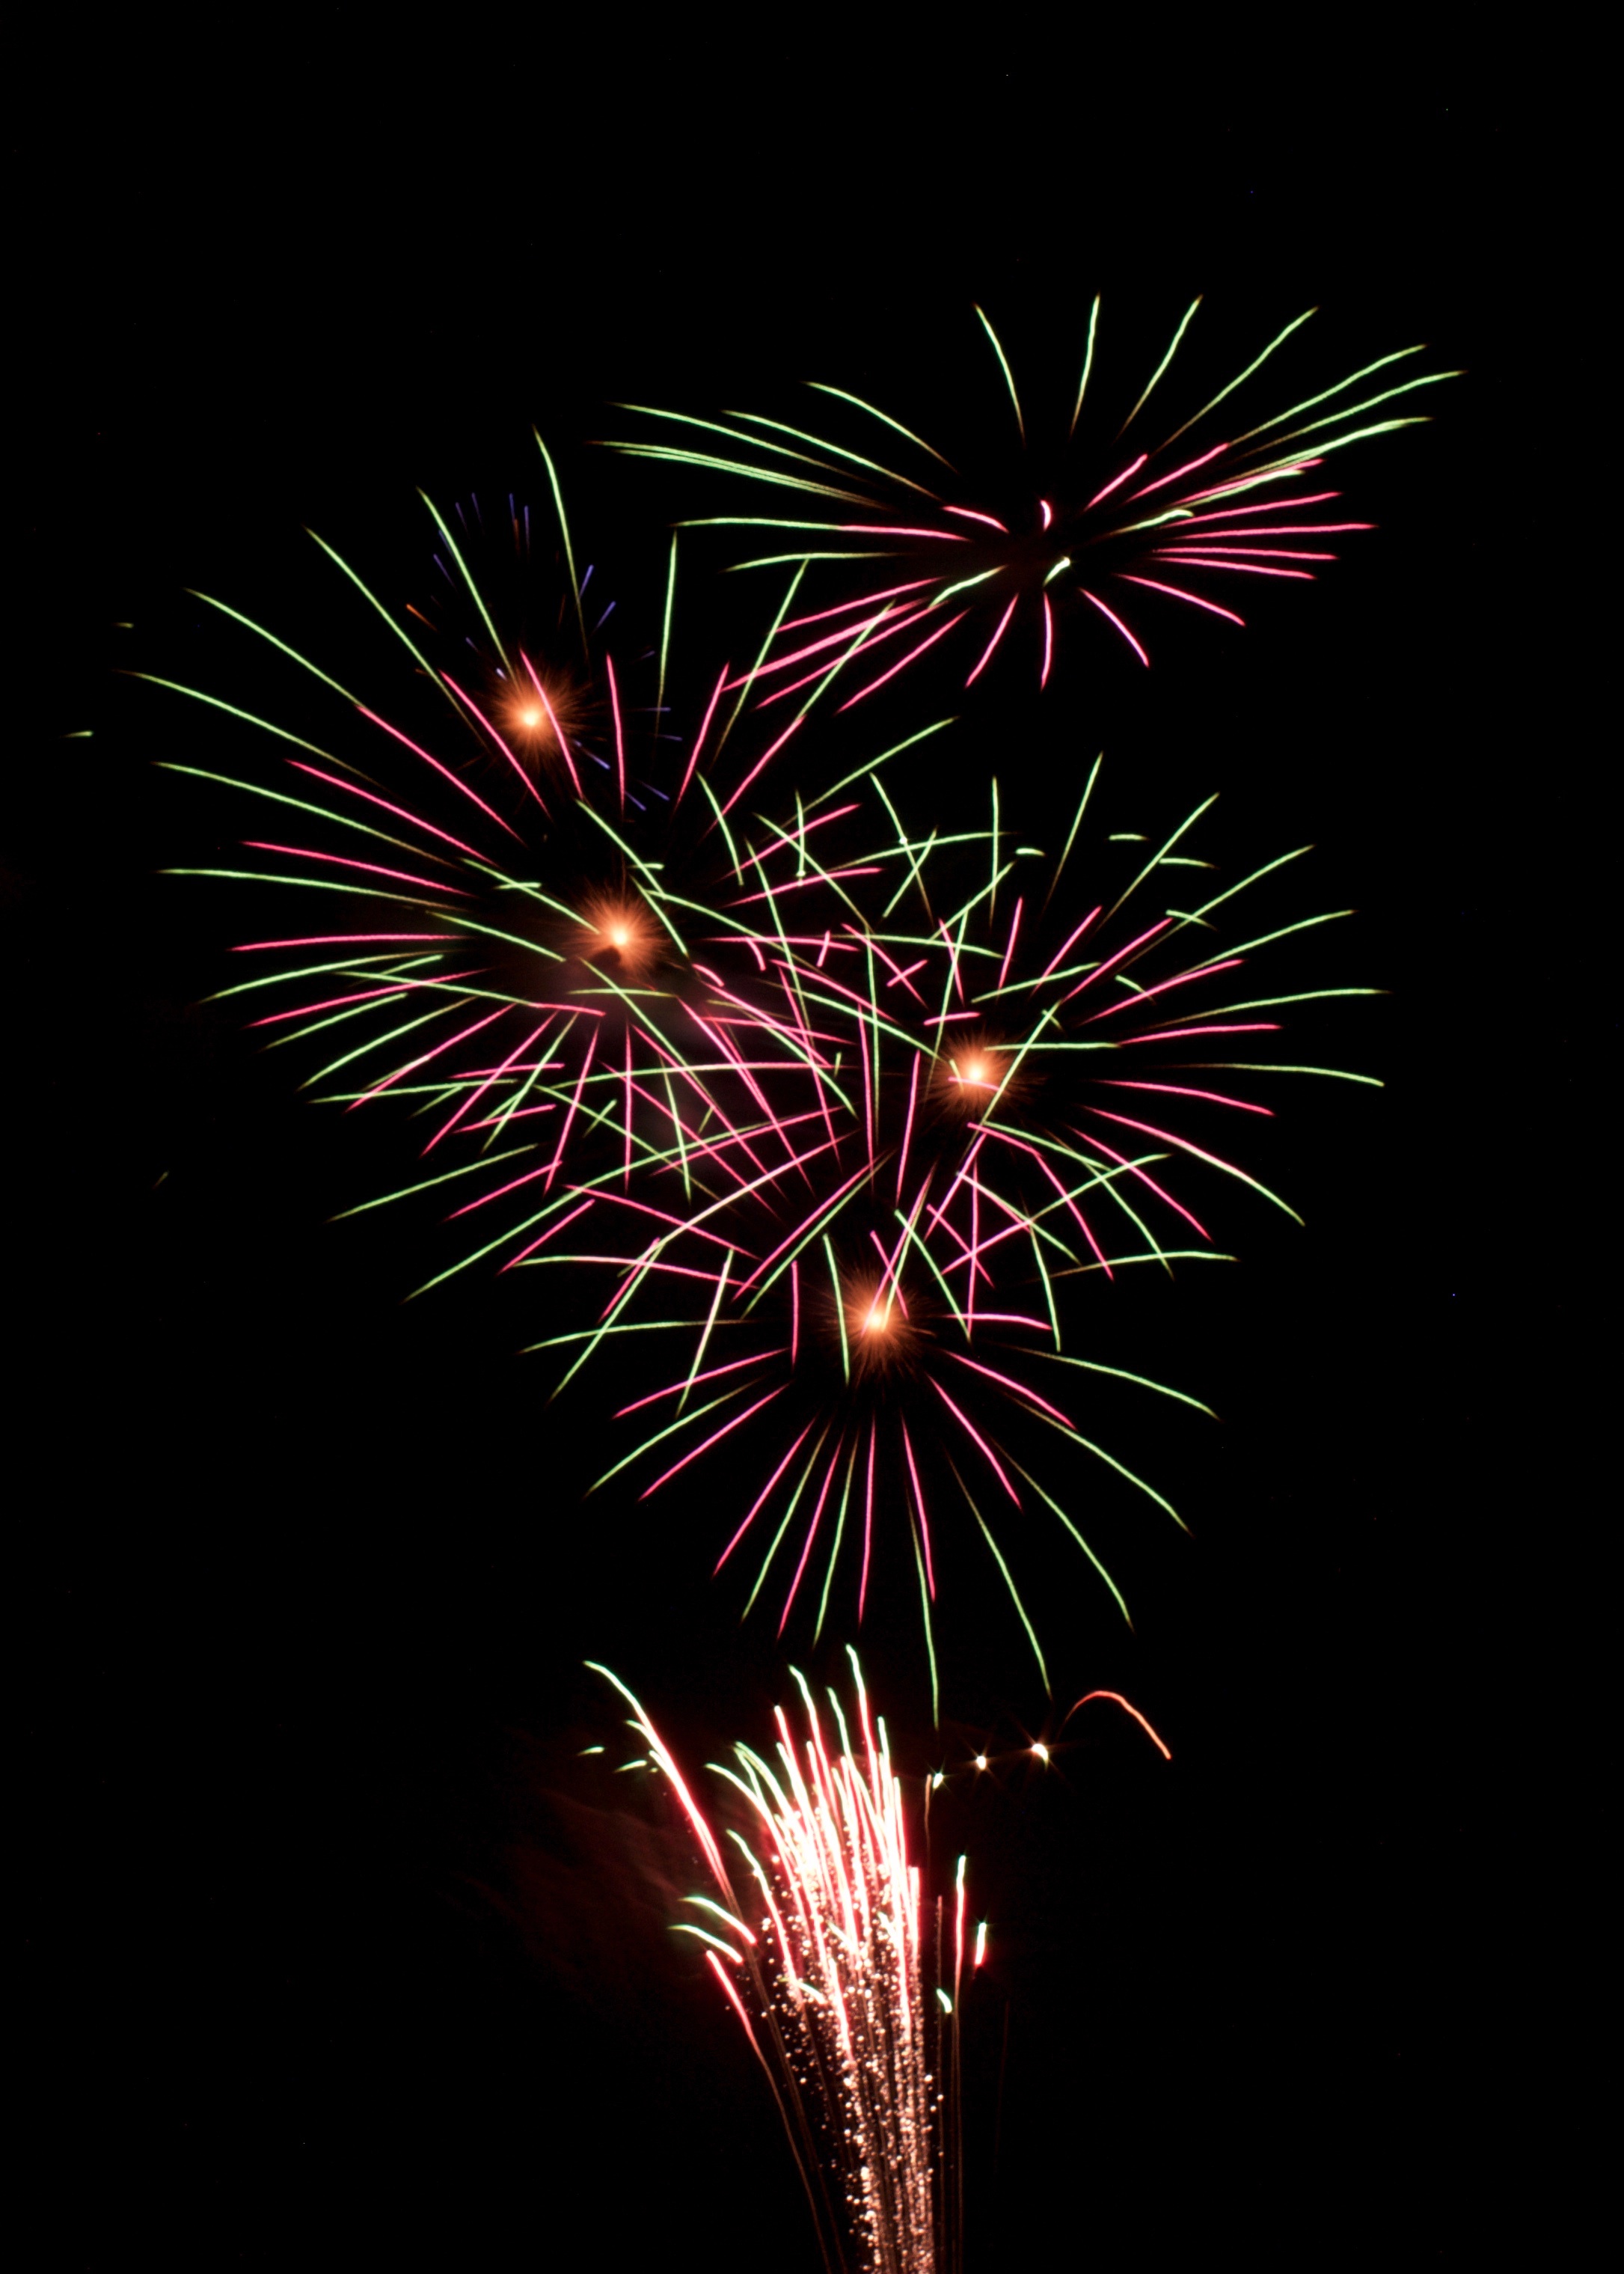
recreation, sparkler, fireworks, illustration, event, outdoor recreation